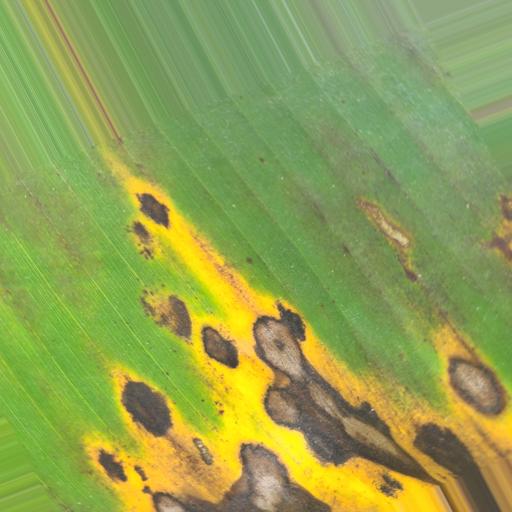
Label: yellow_sigatoka